Apra, Punjab

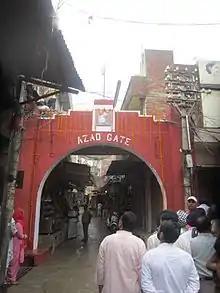
A picture of Azad Gate Apra

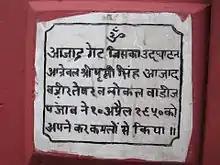
The note about Azad Gate

Azad Gate is an important historical building which was built in 1950. Ram Mandir, Shiv Mandir, Hanuman Mandir, and Bhai Mehar-Chand Ji Temple are Hindu temples. Sachidanand Ji Ashram, Peer Baba Ji, Darbar Baba Sheikh Nasira Ji (Khangah) and Gurudwara Shri Kalgidhar Sahib are religious sites.